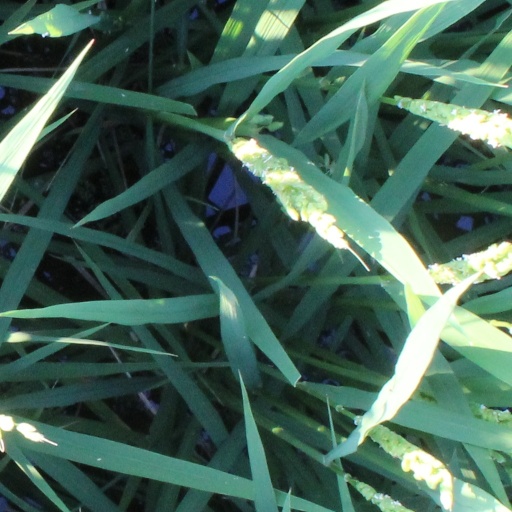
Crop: rice